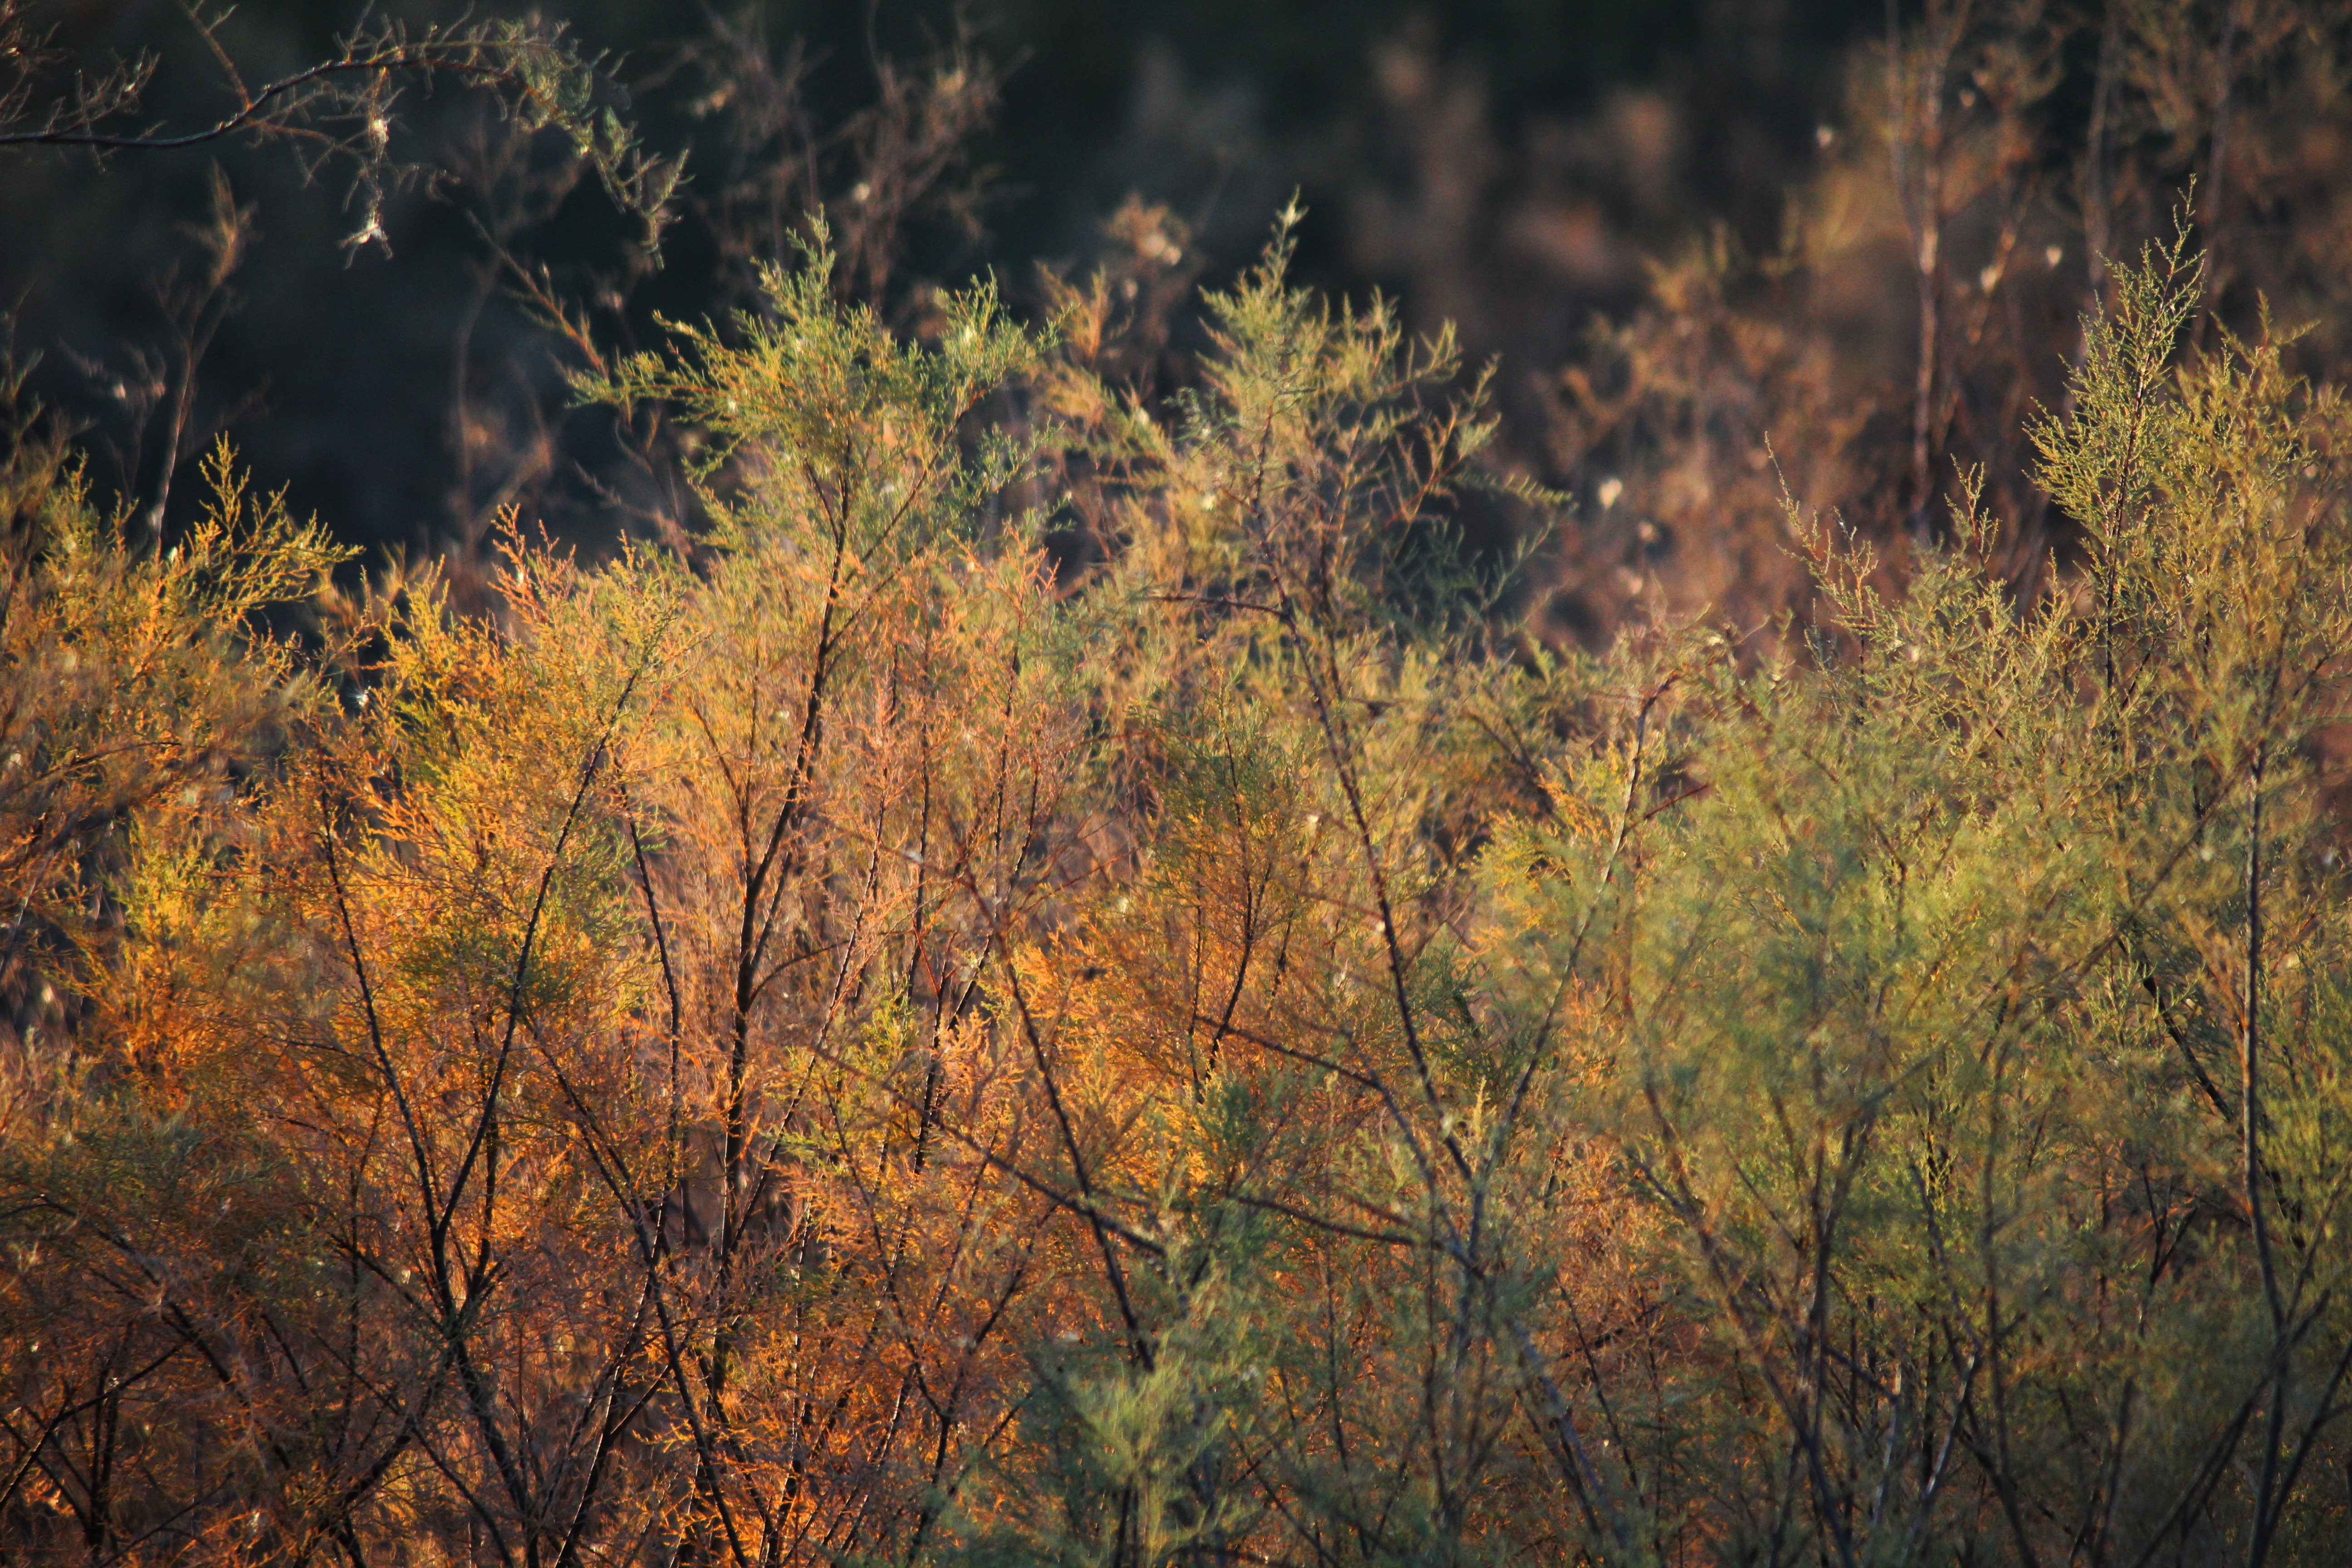
landscape, tree, nature, forest, grass, wilderness, branch, plant, prairie, sunlight, morning, leaf, flower, wildlife, environment, foliage, green, natural, autumn, yellow, flora, season, woodland, habitat, ecosystem, iraq, natural environment, atmospheric phenomenon, woody plant